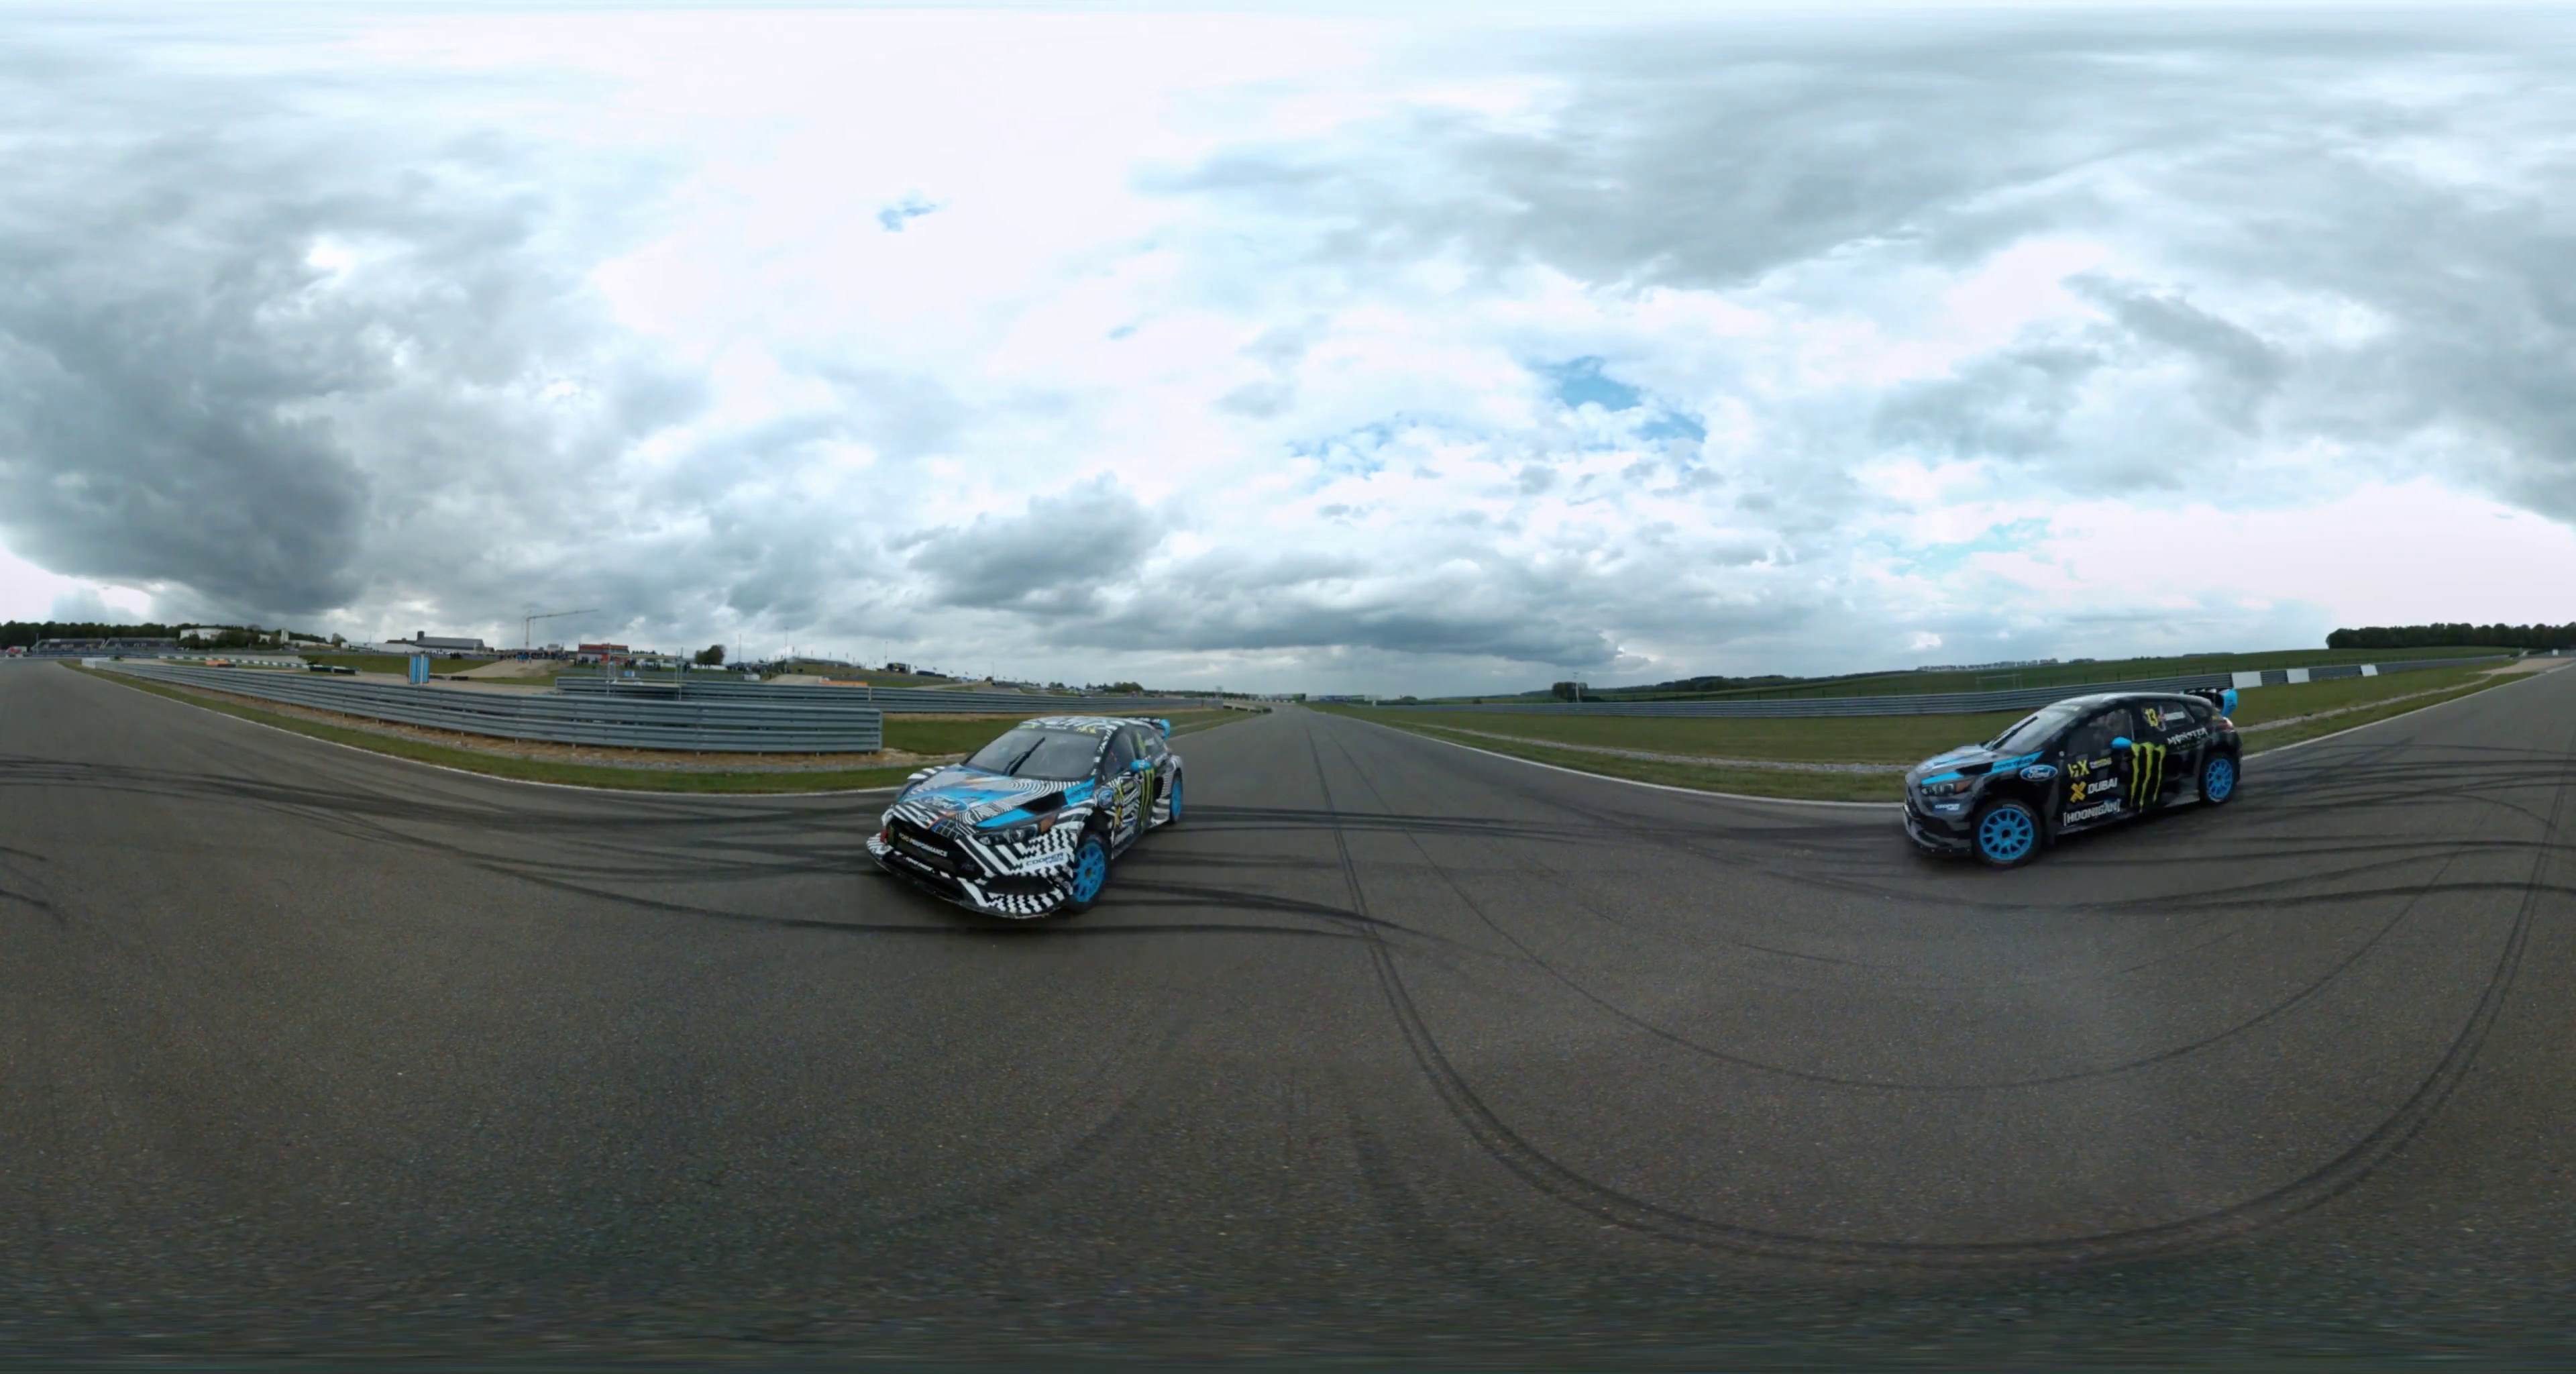
Referred object: the blue and black rally car

Referred object: turn slightly left to see the blue-striped rally car

Referred object: the black Monster Energy car opposite the striped blue car